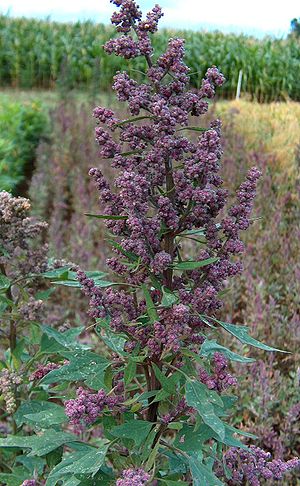
Quinoa / Tilberedning af Quinoa
Quinoa er en plante, der stammer fra Andesbjergene i Sydamerika, hvor den er en meget vigtig afgrøde i højlandet, specielt i Peru og Bolivia. Navnet udtales /ˈkinwɑ/ eller – fjernere fra originalsproget – /kiˈnoa/.